Speed Racer

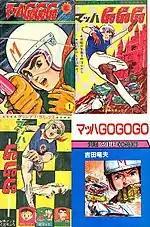
Tatsuo Yoshida's "Mach GoGoGo" manga.Top Row: Volume 1, Volume 2 Bottom Row: Volume 1 (reprint), Sun Wide Comics release

"Mach GoGoGo" was first created and designed by anime pioneer Tatsuo Yoshida (1932–1977) as a manga series in the 1960s and made the jump to TV as an anime series in 1967. The actual manga was inspired by Yoshida's earlier and more popular automobile racing comics, Pilot Ace. "Pilot Ace"'s main storyline formed the structure for "Mach GoGoGo", which followed the adventures of an ambitious young man, who soon became a professional racer.